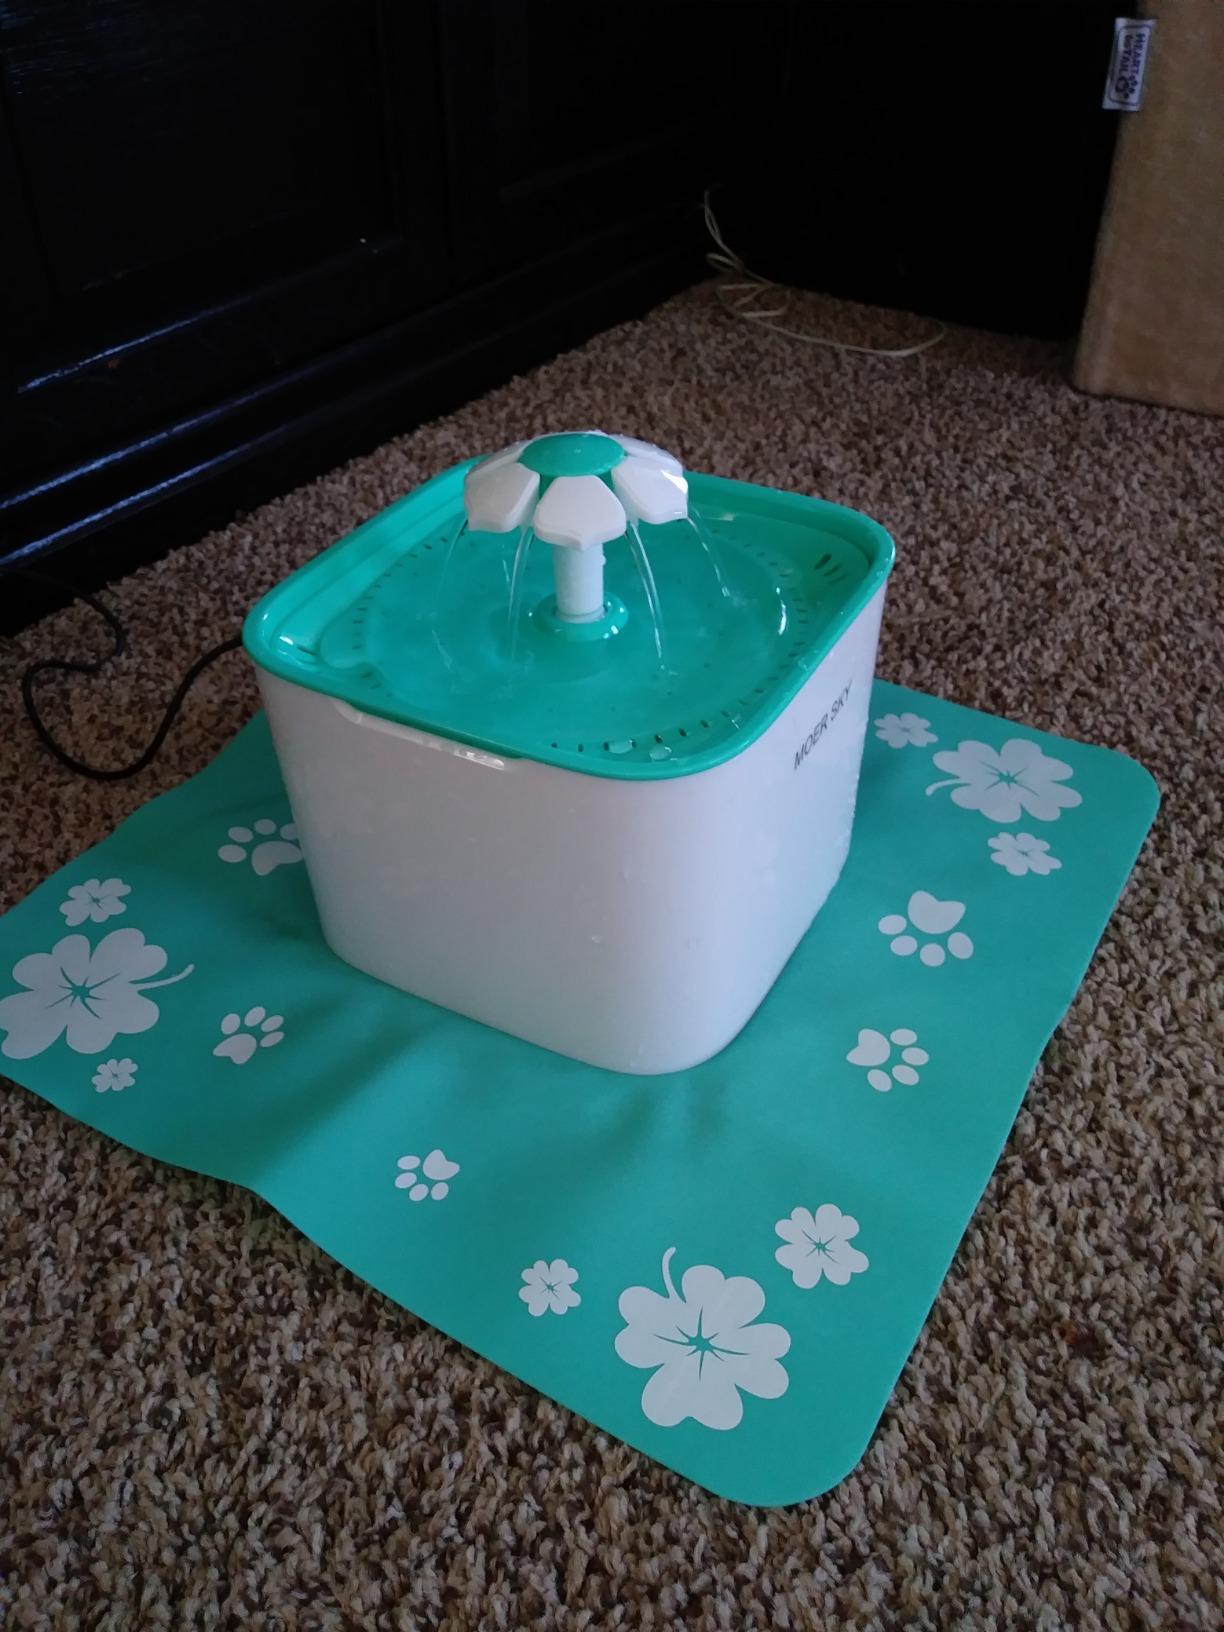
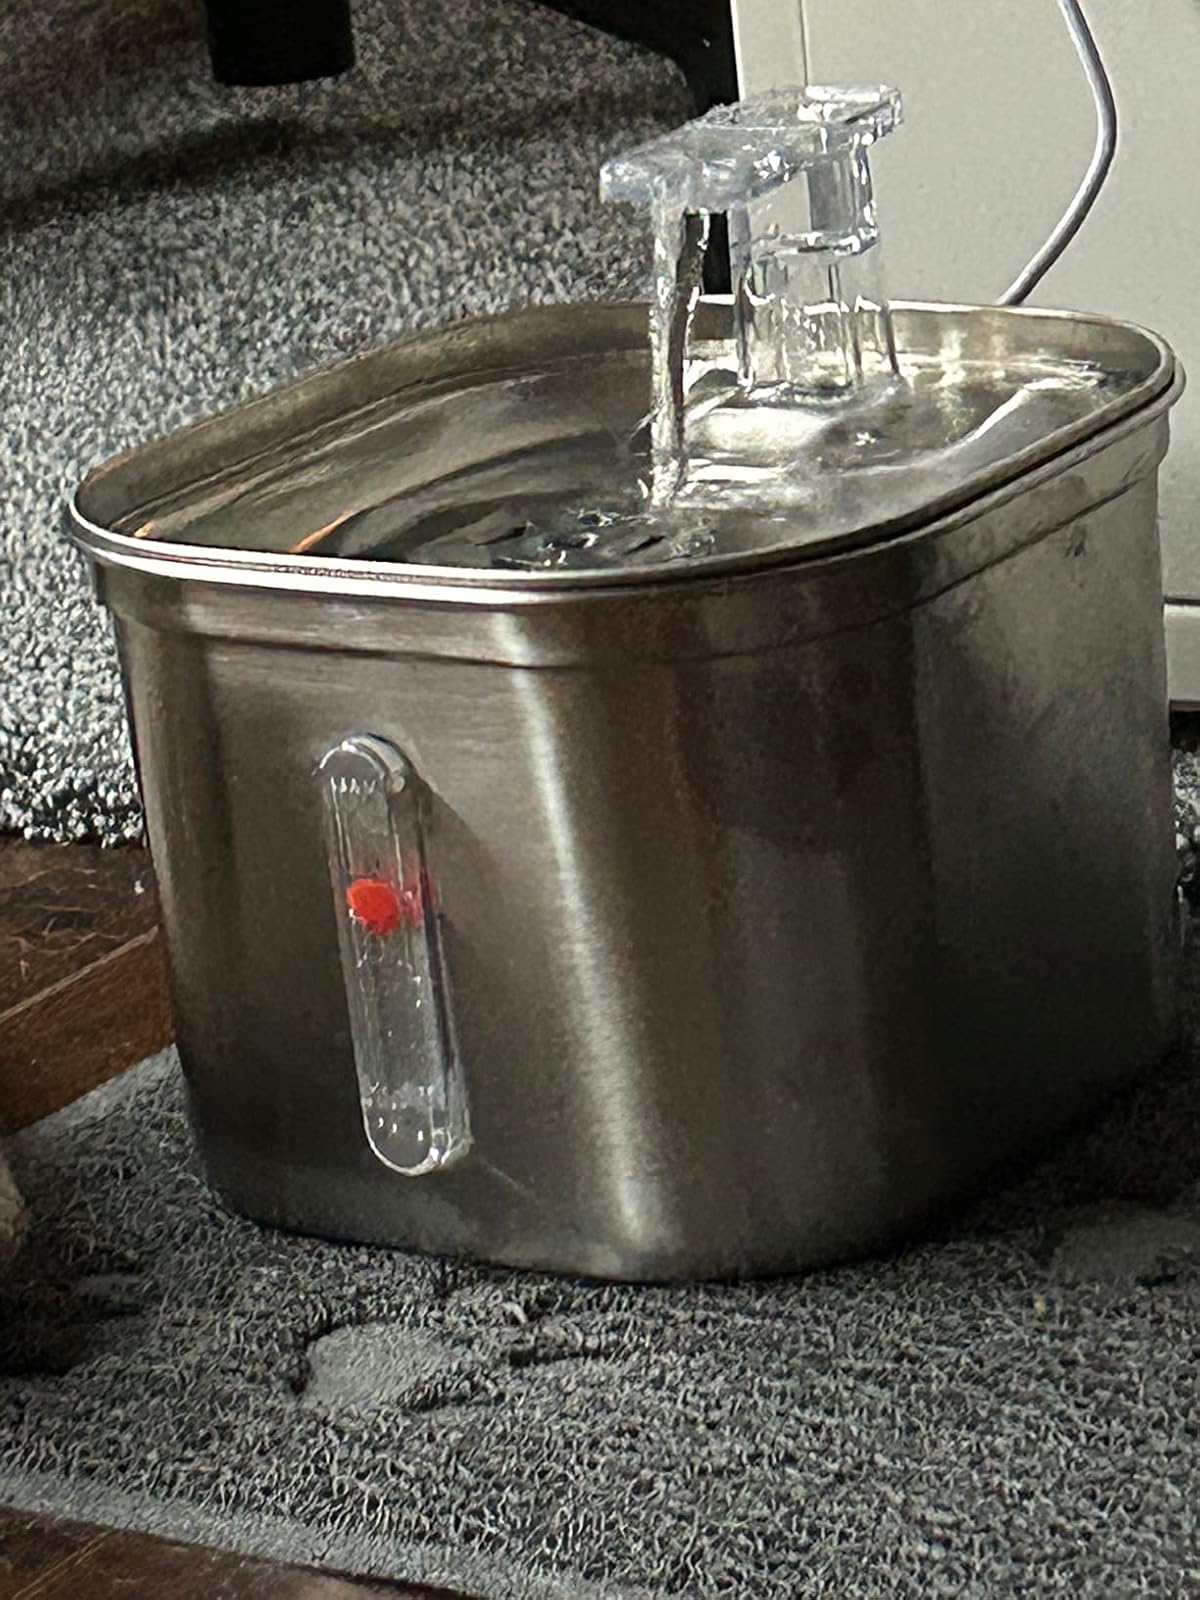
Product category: items_bowl
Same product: no